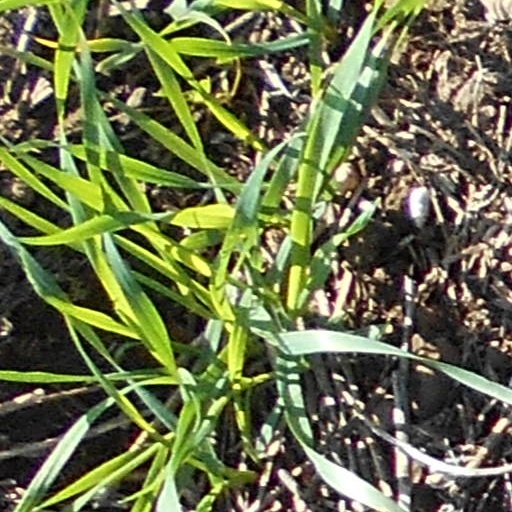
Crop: wheat